Orion (mythology)

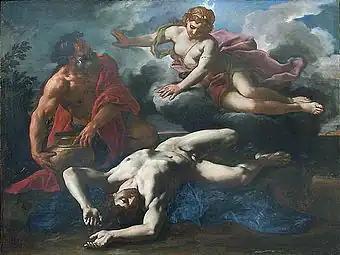
Daniel Seiter's 1685 painting of Diana over Orion's dead body, before he is placed in the heavens

The legend of Orion was probably told in the "Astronomia," a lost work attributed to Hesiod. This version is known through a summary of Eratosthenes's lost work the "Catasterismi", on the constellations. According to this summary, Orion was the son of the sea-god Poseidon and Euryale, a daughter of Minos, King of Crete. Orion could walk on the waves because of his father; he walked to the island of Chios where he got drunk and raped Merope, daughter of Oenopion, the ruler there. In vengeance, Oenopion blinded Orion and drove him away. Orion stumbled to Lemnos where Hephaestus—the smith-god—had his forge. Hephaestus told his servant, Cedalion, to guide Orion to the uttermost East where Helios, the Sun, healed him; Orion carried Cedalion around on his shoulders. Orion returned to Chios to punish Oenopion, but the king hid away underground and escaped Orion's wrath. Orion's next journey took him to Crete where he hunted with the goddess Artemis and her mother Leto, and in the course of the hunt, threatened to kill every beast on Earth. Gaia (Apollo in some versions, disapproving of his sister's relationship with a male) objected and sent a giant scorpion to kill Orion. The creature succeeded, and after his death, the goddesses asked Zeus to place Orion among the constellations. Zeus consented and, as a memorial to Orion's death, added the Scorpion to the heavens as well.